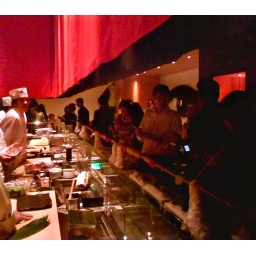
that long pole in front of the sushi bar was draped with raw fish